Scotland national football team

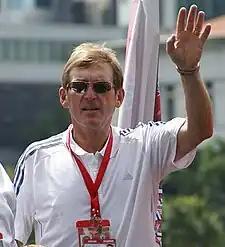
Kenny Dalglish scored a joint record 30 goals in a record 102 international appearances

Change colours vary, but are most commonly white or yellow shirts with blue shorts. In 2016–17, Scotland wore pink shirts with black shorts and socks as the away kit; the kit was additionally used in a single home match against Slovakia due to both Slovakia kits clashing with the Scotland home kit, which featured white sleeves. Third kits have been produced on two occasions. Amber shirts, navy shorts and navy socks were used in 2005–06, as the alternative sky blue shirts were unsuitable when Scotland travelled to teams wearing any shade of blue shirt, while an all 'cherry red' kit was used a single time against Georgia in the Euro 2008 qualifiers in 2007.